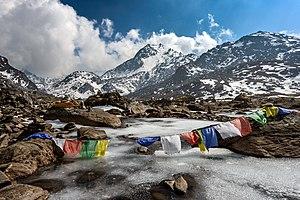
Les lacs de Gosainkund sont plus particulièrement notoires du fait de l'un de ces lacs, situé à 4 380 m d'altitude dans le District de Rasuwa au Népal. Il est la source de la rivière Trisuli. Le lac reste gelé pendant six mois en hiver, d'octobre à juin.